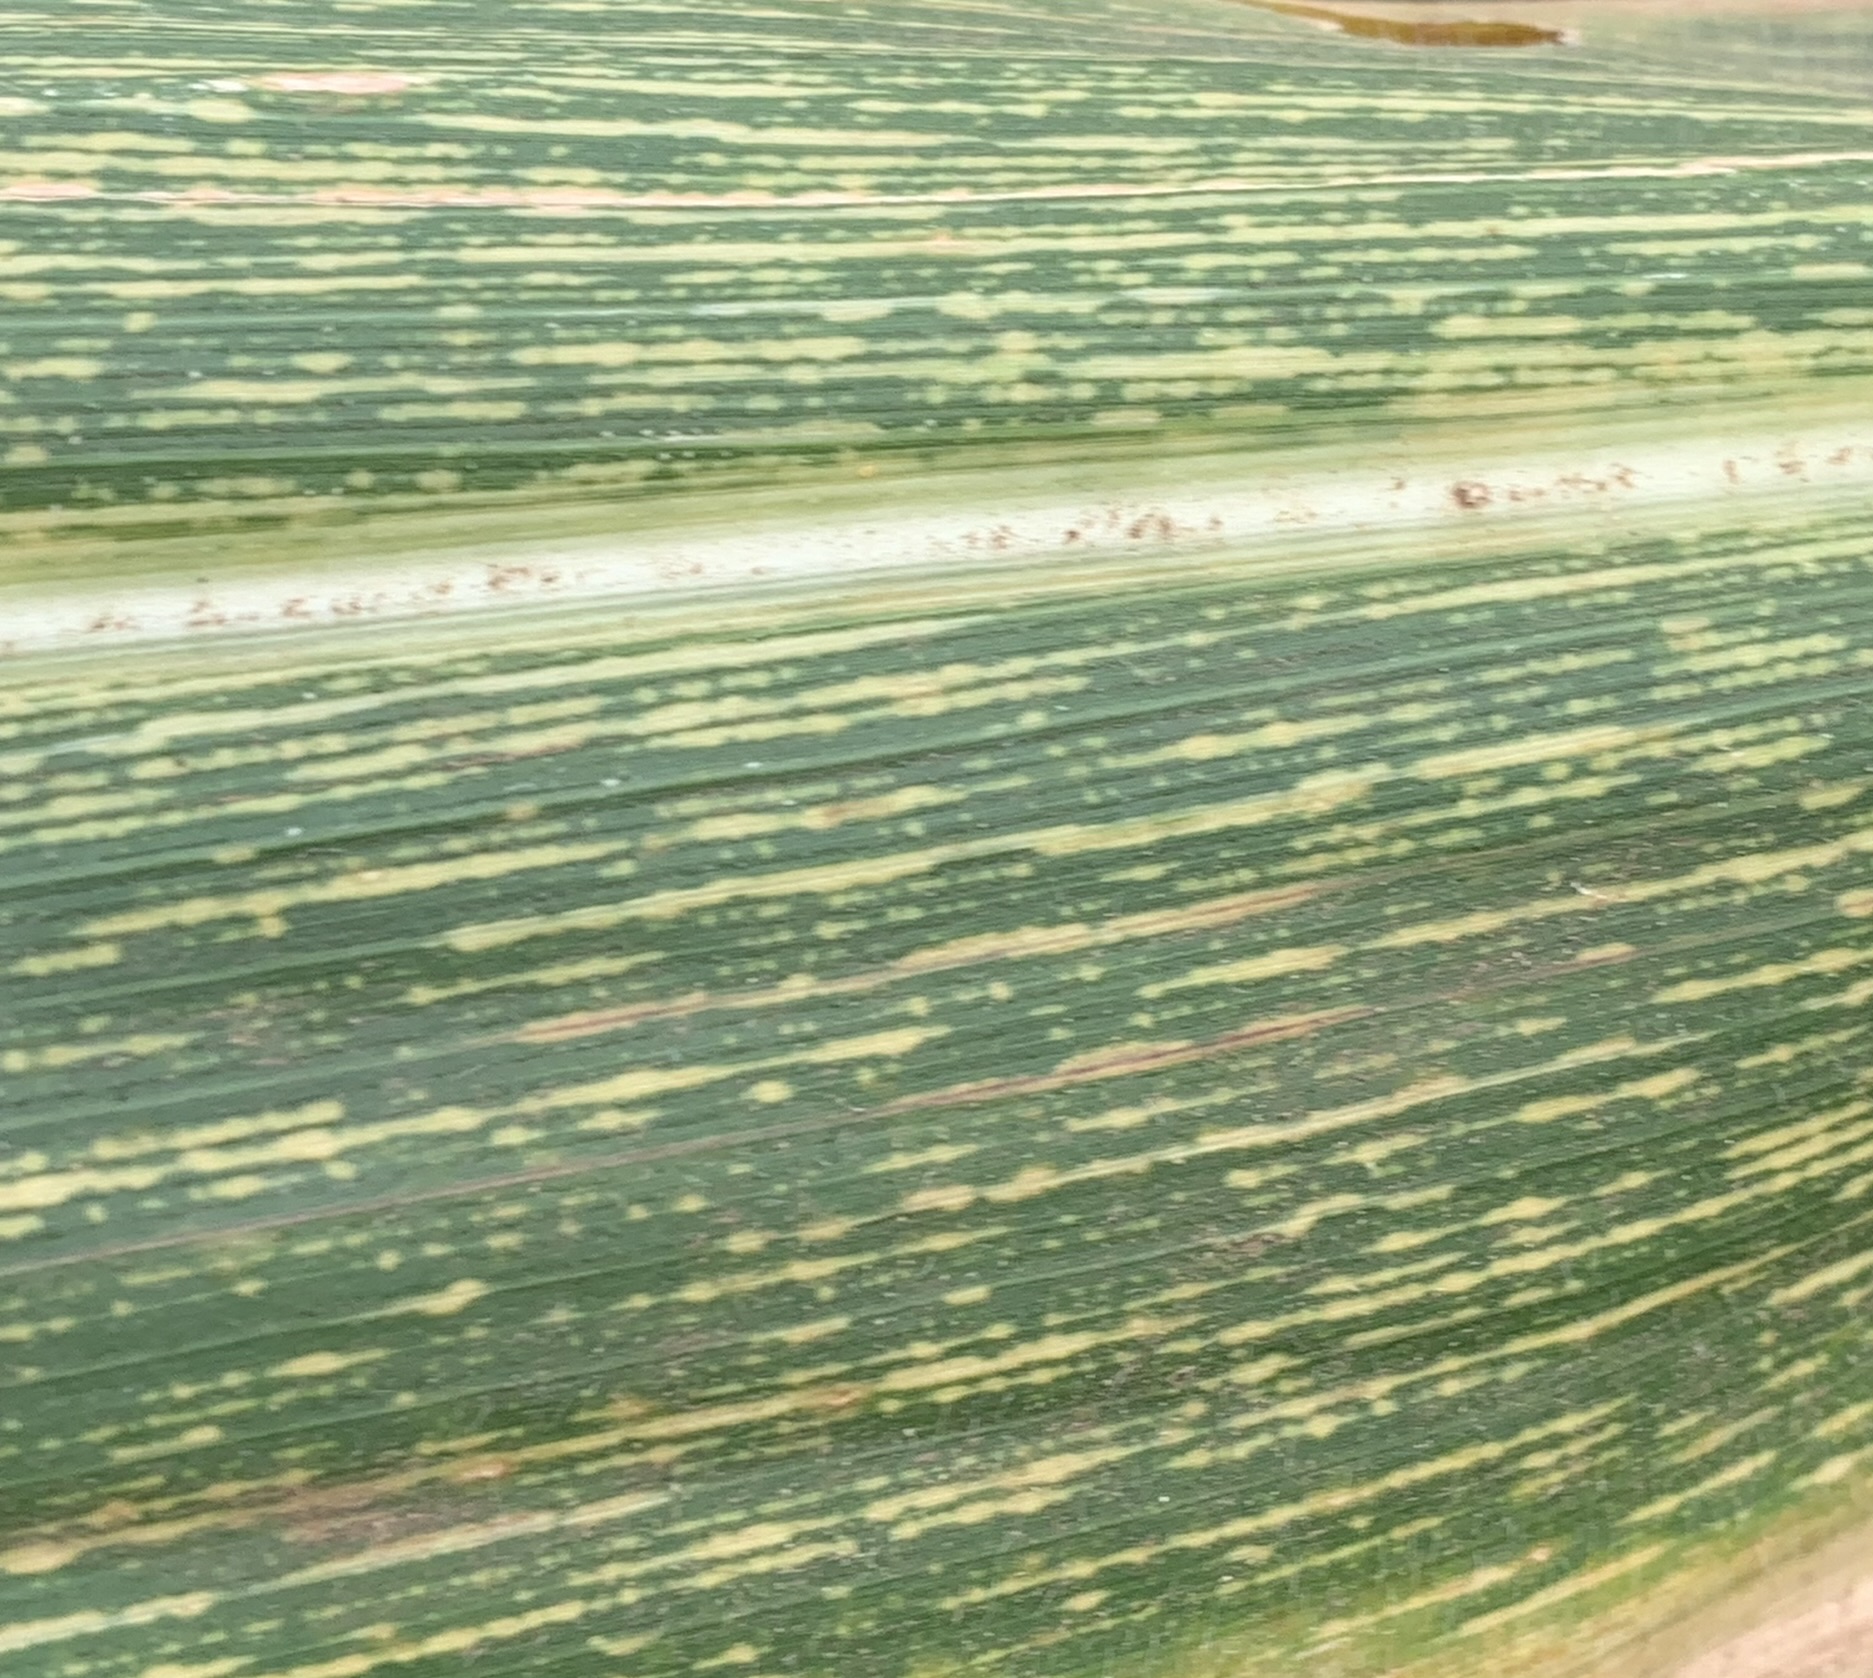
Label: MSV